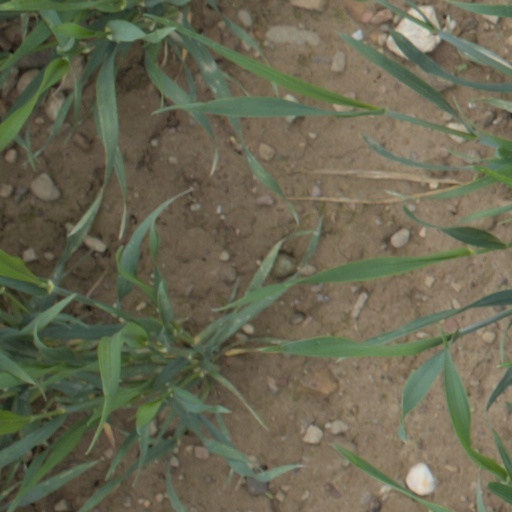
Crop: wheat